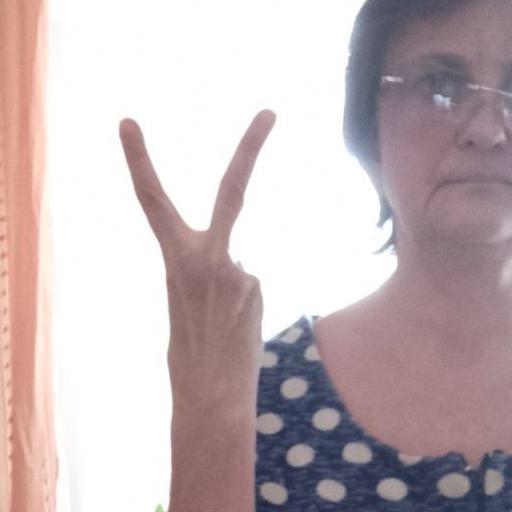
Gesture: peace_inverted